Ecological speciation

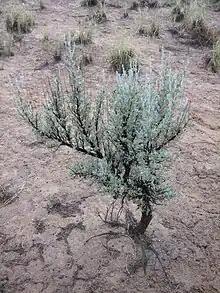
The western American sagebrush "Artemisia tridentata"

Habitat isolation is a significant impediment to gene flow and is exhibited by the common observation that plants and animals are often spatially separated in relation to their adaptations. Numerous field studies, transplantation and removal experiments, and laboratory studies have been conducted to understand the nature of speciation caused by habitat isolation. "Horkelia fusca", for example, grows on California slopes and meadows above 4500 feet, where its closet relatives "H. californica" and "H. cuneata" grow below 3200 feet in coastal habitats. When species are transplanted to alternate habitats, their viability is reduced, indicating that gene flow between the populations is unlikely. Similar patterns have been found with "Artemisia tridentata tridentata" and "A. tridentata subsp. vaseyana" in Utah, where hybrid zones exists between altitudinal populations, and transplant experiments reduce the fitness of the subspecies.